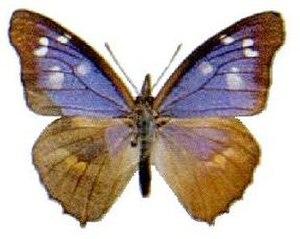
Libythea geoffroy est une espèce d'insectes lépidoptères qui appartient à la famille des Nymphalidae, à la sous-famille des Libytheinae et au genre Libythea.
Libythea est un genre de lépidoptères de la famille des Nymphalidae et de la sous-famille des Libytheinae.